Answer in natural language. Considering the relative positions, where is white rectangular dining table (highlighted by a blue box) with respect to sleek black flatscreen smart tv (highlighted by a red box)? Choose between the following options: below or above
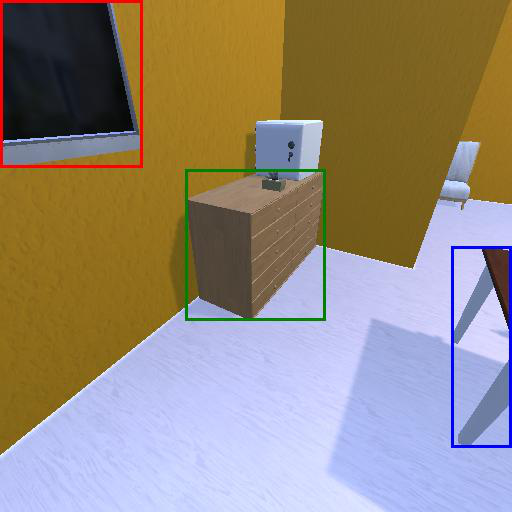
<answer>below</answer>